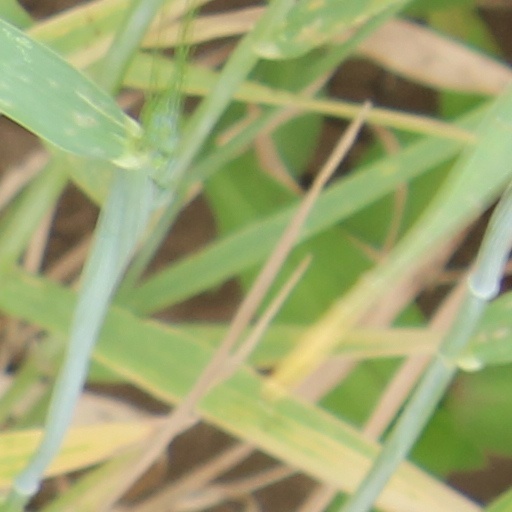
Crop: wheat